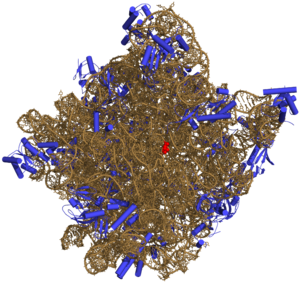
L'ARN ribosomique 5S est l'un des petits ARN ribosomiques constituant aussi bien la grande sous-unité 50S des ribosomes de procaryotes que la grande sous-unité 60S des ribosomes cytosoliques des eucaryotes. Il est en revanche absent des ribosomes mitochondriaux des mycètes et des animaux. Chez l'homme, il est constitué de 121 nucléotides.